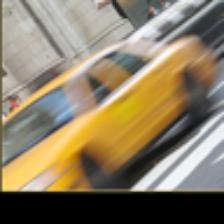
Label: NonHuman